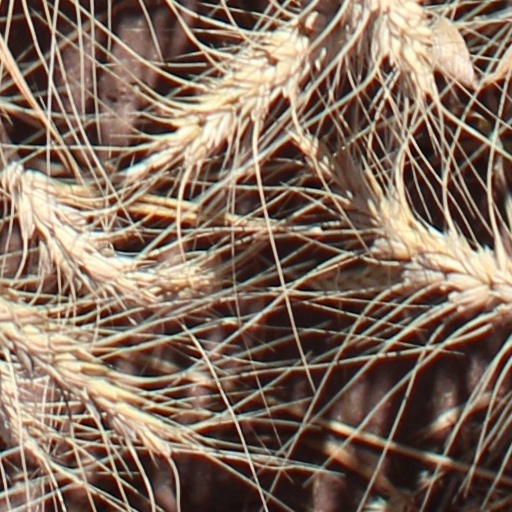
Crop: wheat